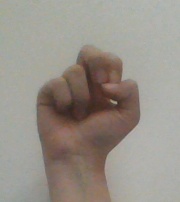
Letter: gaaf